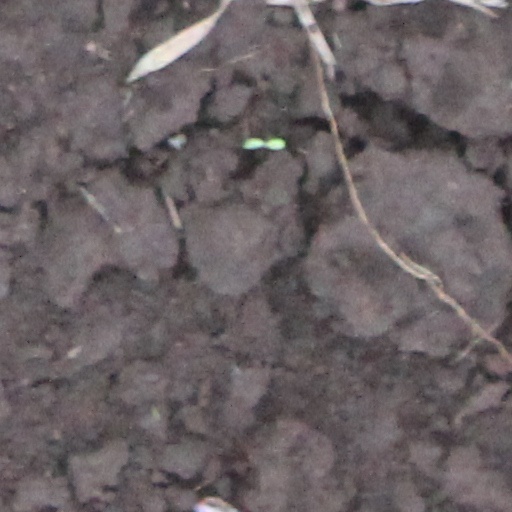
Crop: wheat